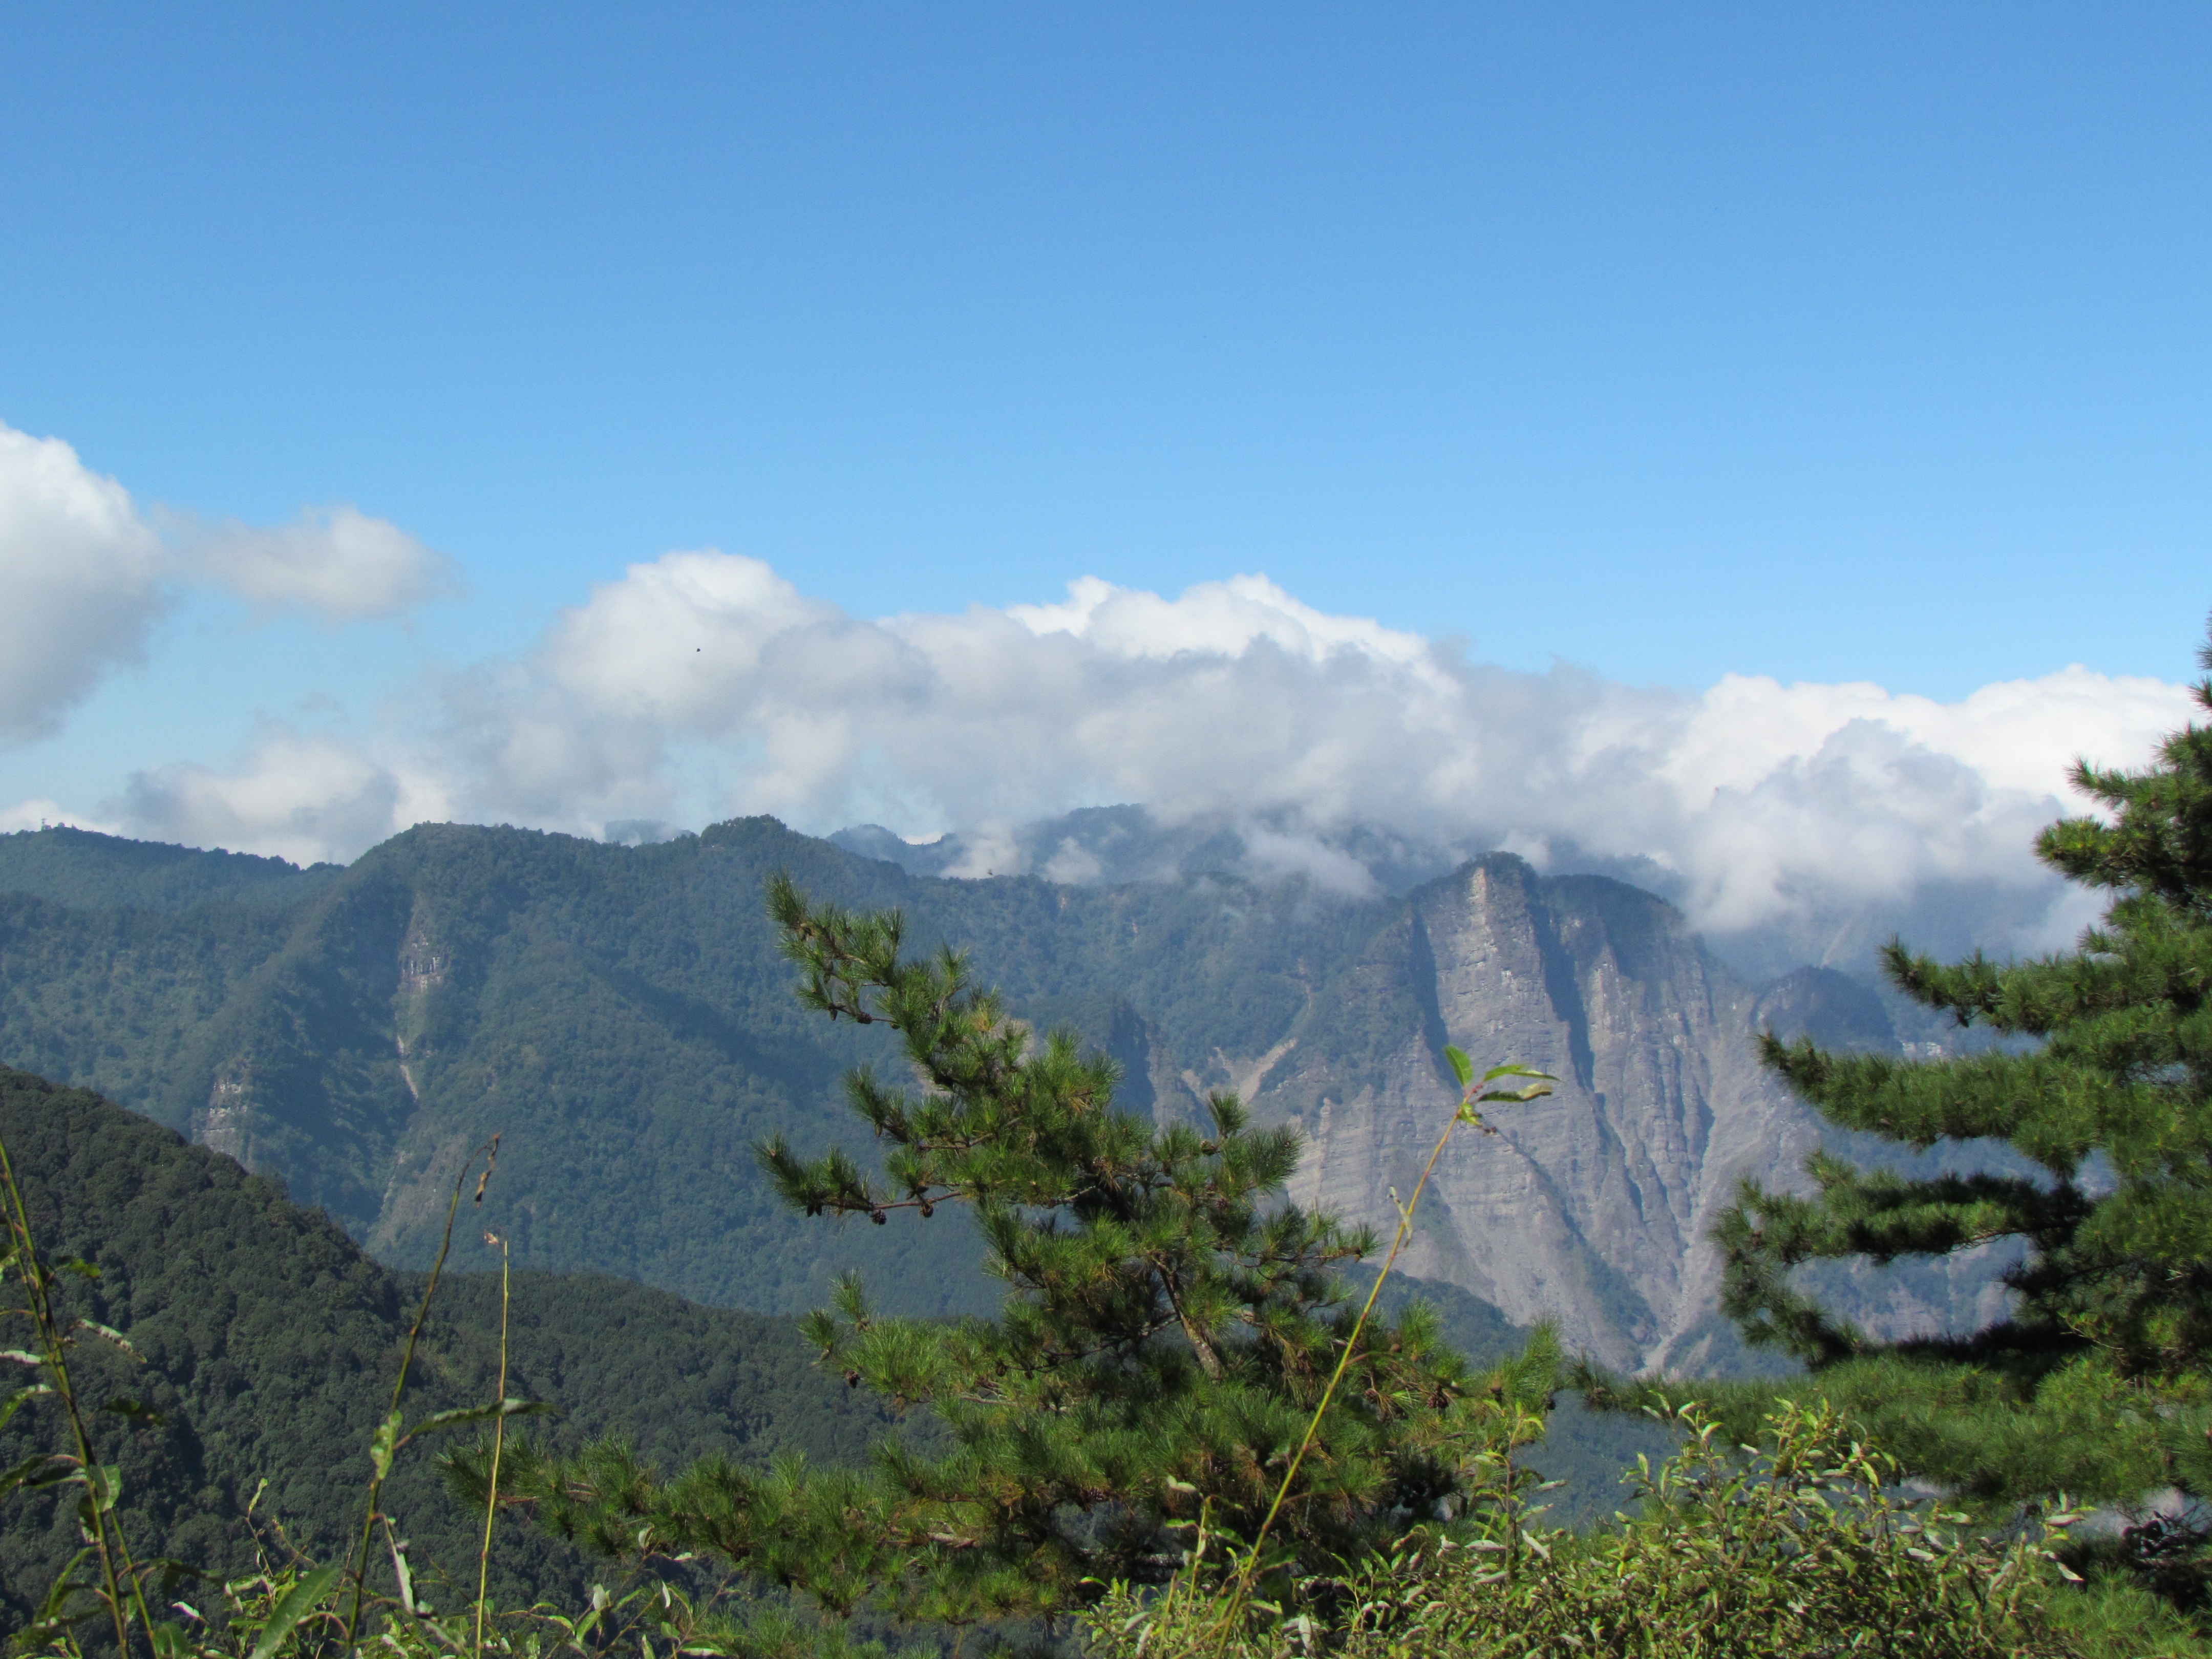
landscape, tree, wilderness, walking, mountain, cloud, meadow, hill, valley, mountain range, natural, park, national park, ridge, summit, alps, plateau, ecosystem, aoyama, landform, mountain pass, geographical feature, mountainous landforms, alishan national park